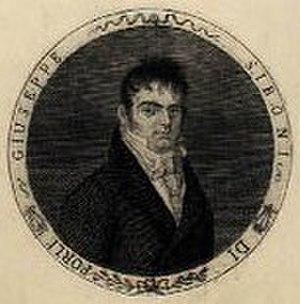
Giuseppe Siboni né le 27 janvier 1780 à Forlì, mort le 28 mars 1839 à Copenhague, est un ténor italo-danois, un professeur de chant, et le fondateur de l'académie de musique de Copenhague.